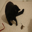
Label: cat